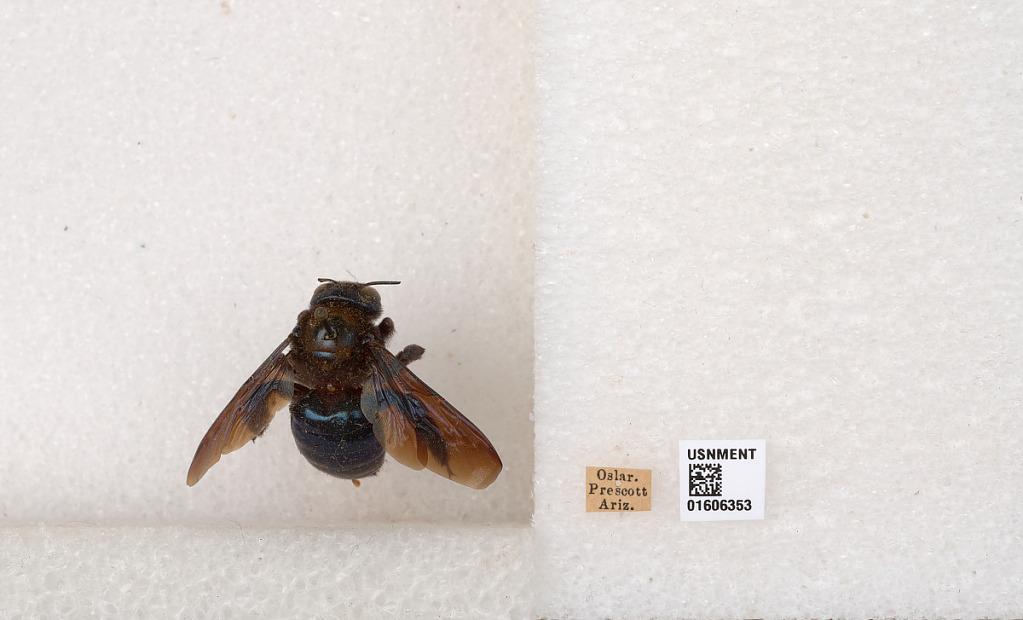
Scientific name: Xylocopa (Xylocopoides) californica arizonensis Cresson
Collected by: Oslar
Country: United States
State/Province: Arizona
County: Yavapai
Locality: Prescott
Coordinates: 34.54, -112.469